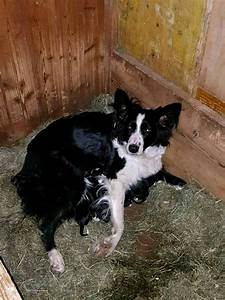
Label: cane